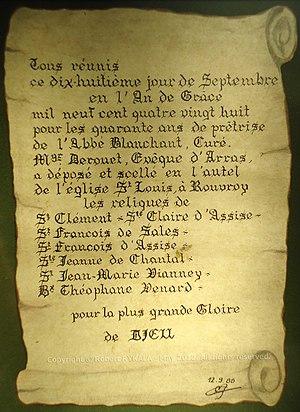
Parchemin des reliques de l'autel de l'église Saint Louis de Rouvroy This building is inscrit au titre des Monuments Historiques. It is indexed in the Base Mérimée, a database of architectural heritage maintained by the French Ministry of Culture,
L'église Saint-Louis est une église catholique située dans la commune de Rouvroy, dans le département du Pas-de-Calais, en France. Elle a été classée le 30 juin 2012 au patrimoine mondial de l'Unesco.